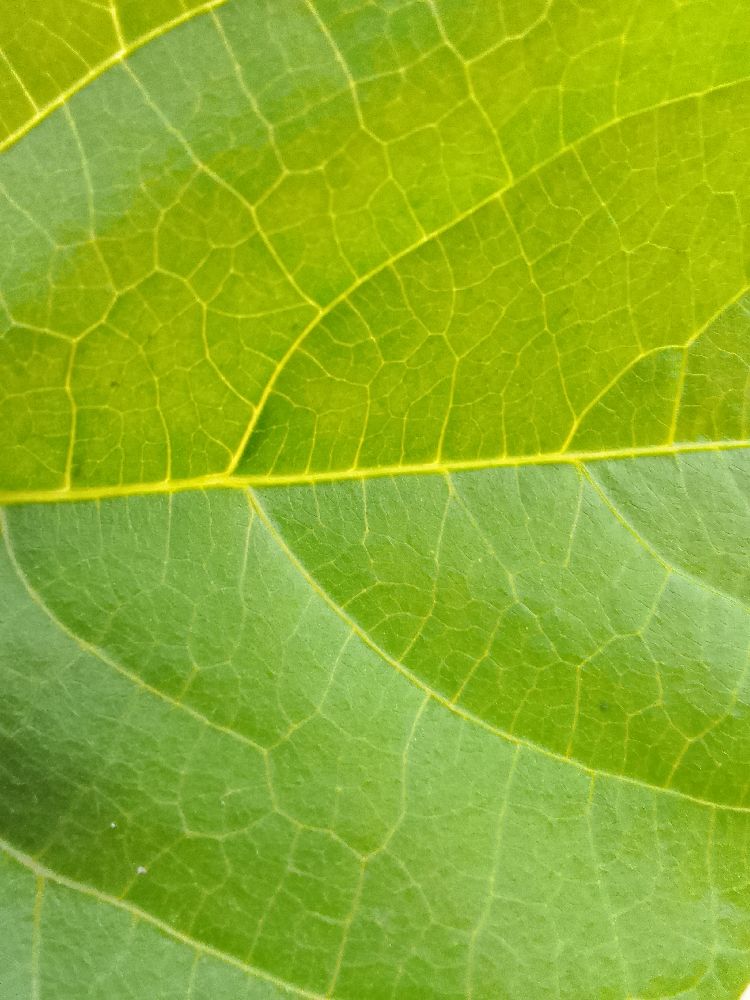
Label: healthy